Quasi-War

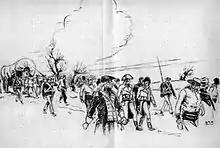
A 20th-century illustration depicting United States Marines escorting French prisoners

From the perspective of the U.S. Navy, the Quasi-War consisted of a series of ship-to-ship actions in U.S. coastal waters and the Caribbean; one of the first was the Capture of "La Croyable" on 7 July 1798 by outside Egg Harbor, New Jersey. On 20 November, a pair of French frigates, "Insurgente" and "Volontaire", captured the schooner , commanded by Lieutenant William Bainbridge; "Retaliation" was recaptured on 28 June 1799.